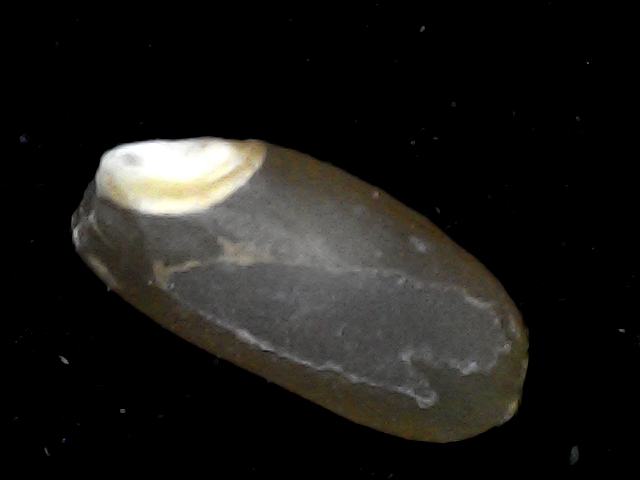
Rice variety: BD76